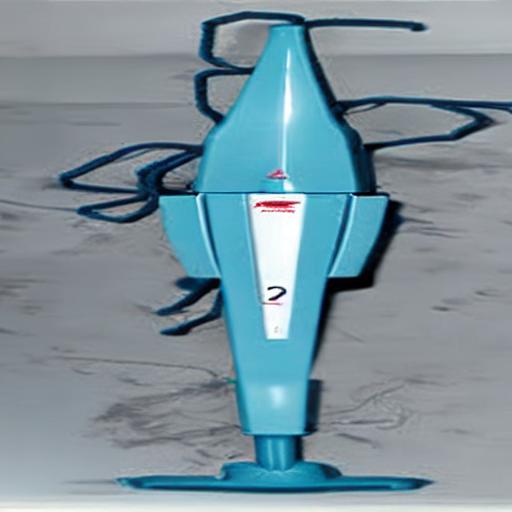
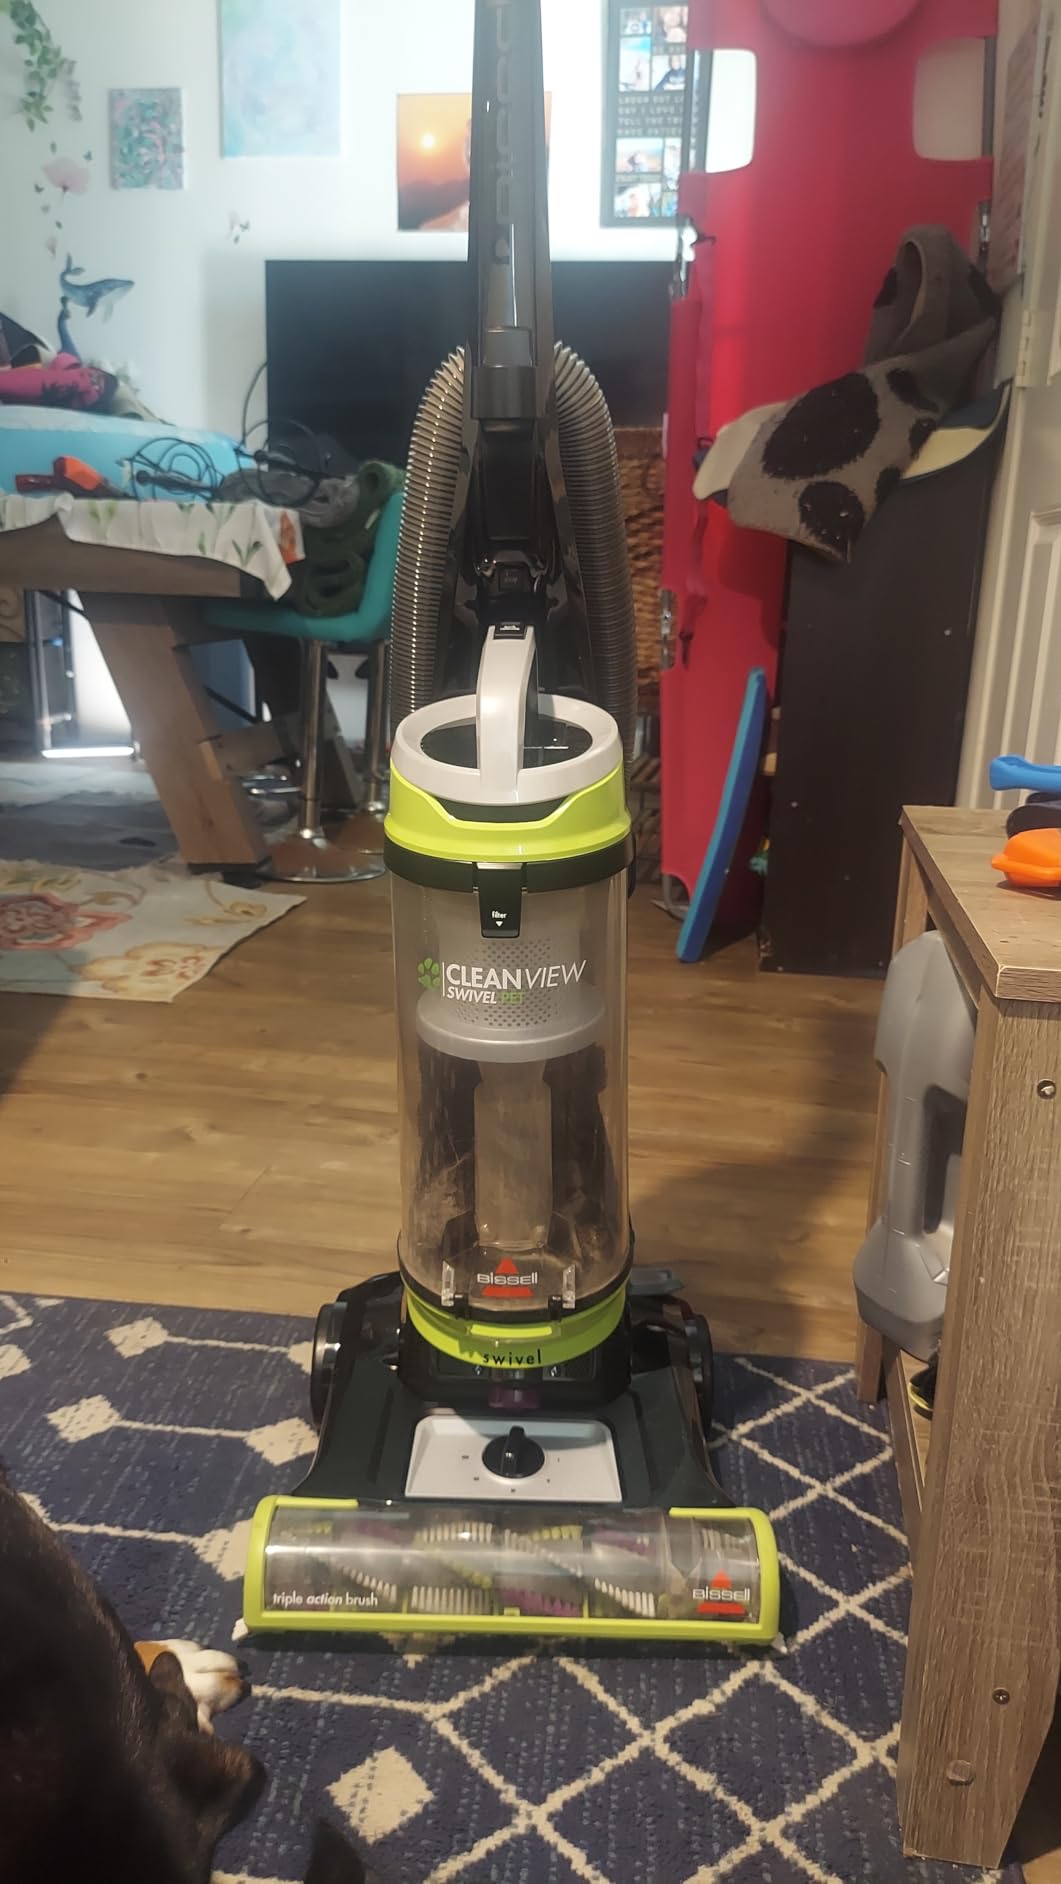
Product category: items_vacuum
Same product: no